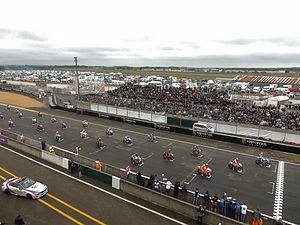
La grille de départ dans la catégorie Moto 3.
Le Grand Prix moto de France est une course motocycliste comptant pour les Championnats du monde de vitesse moto.
Quatrième course du championnat du monde de vitesse moto 2013, le Grand Prix de France, couru sur le Circuit Bugatti du Mans du 17 au 19 mai, a célébré cette année ses 20 ans devant plus de 80 530 spectateurs.